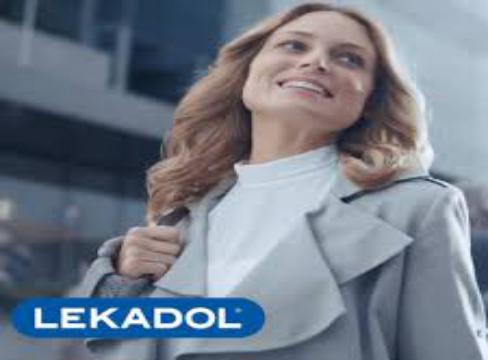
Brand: lekadol
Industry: Medical